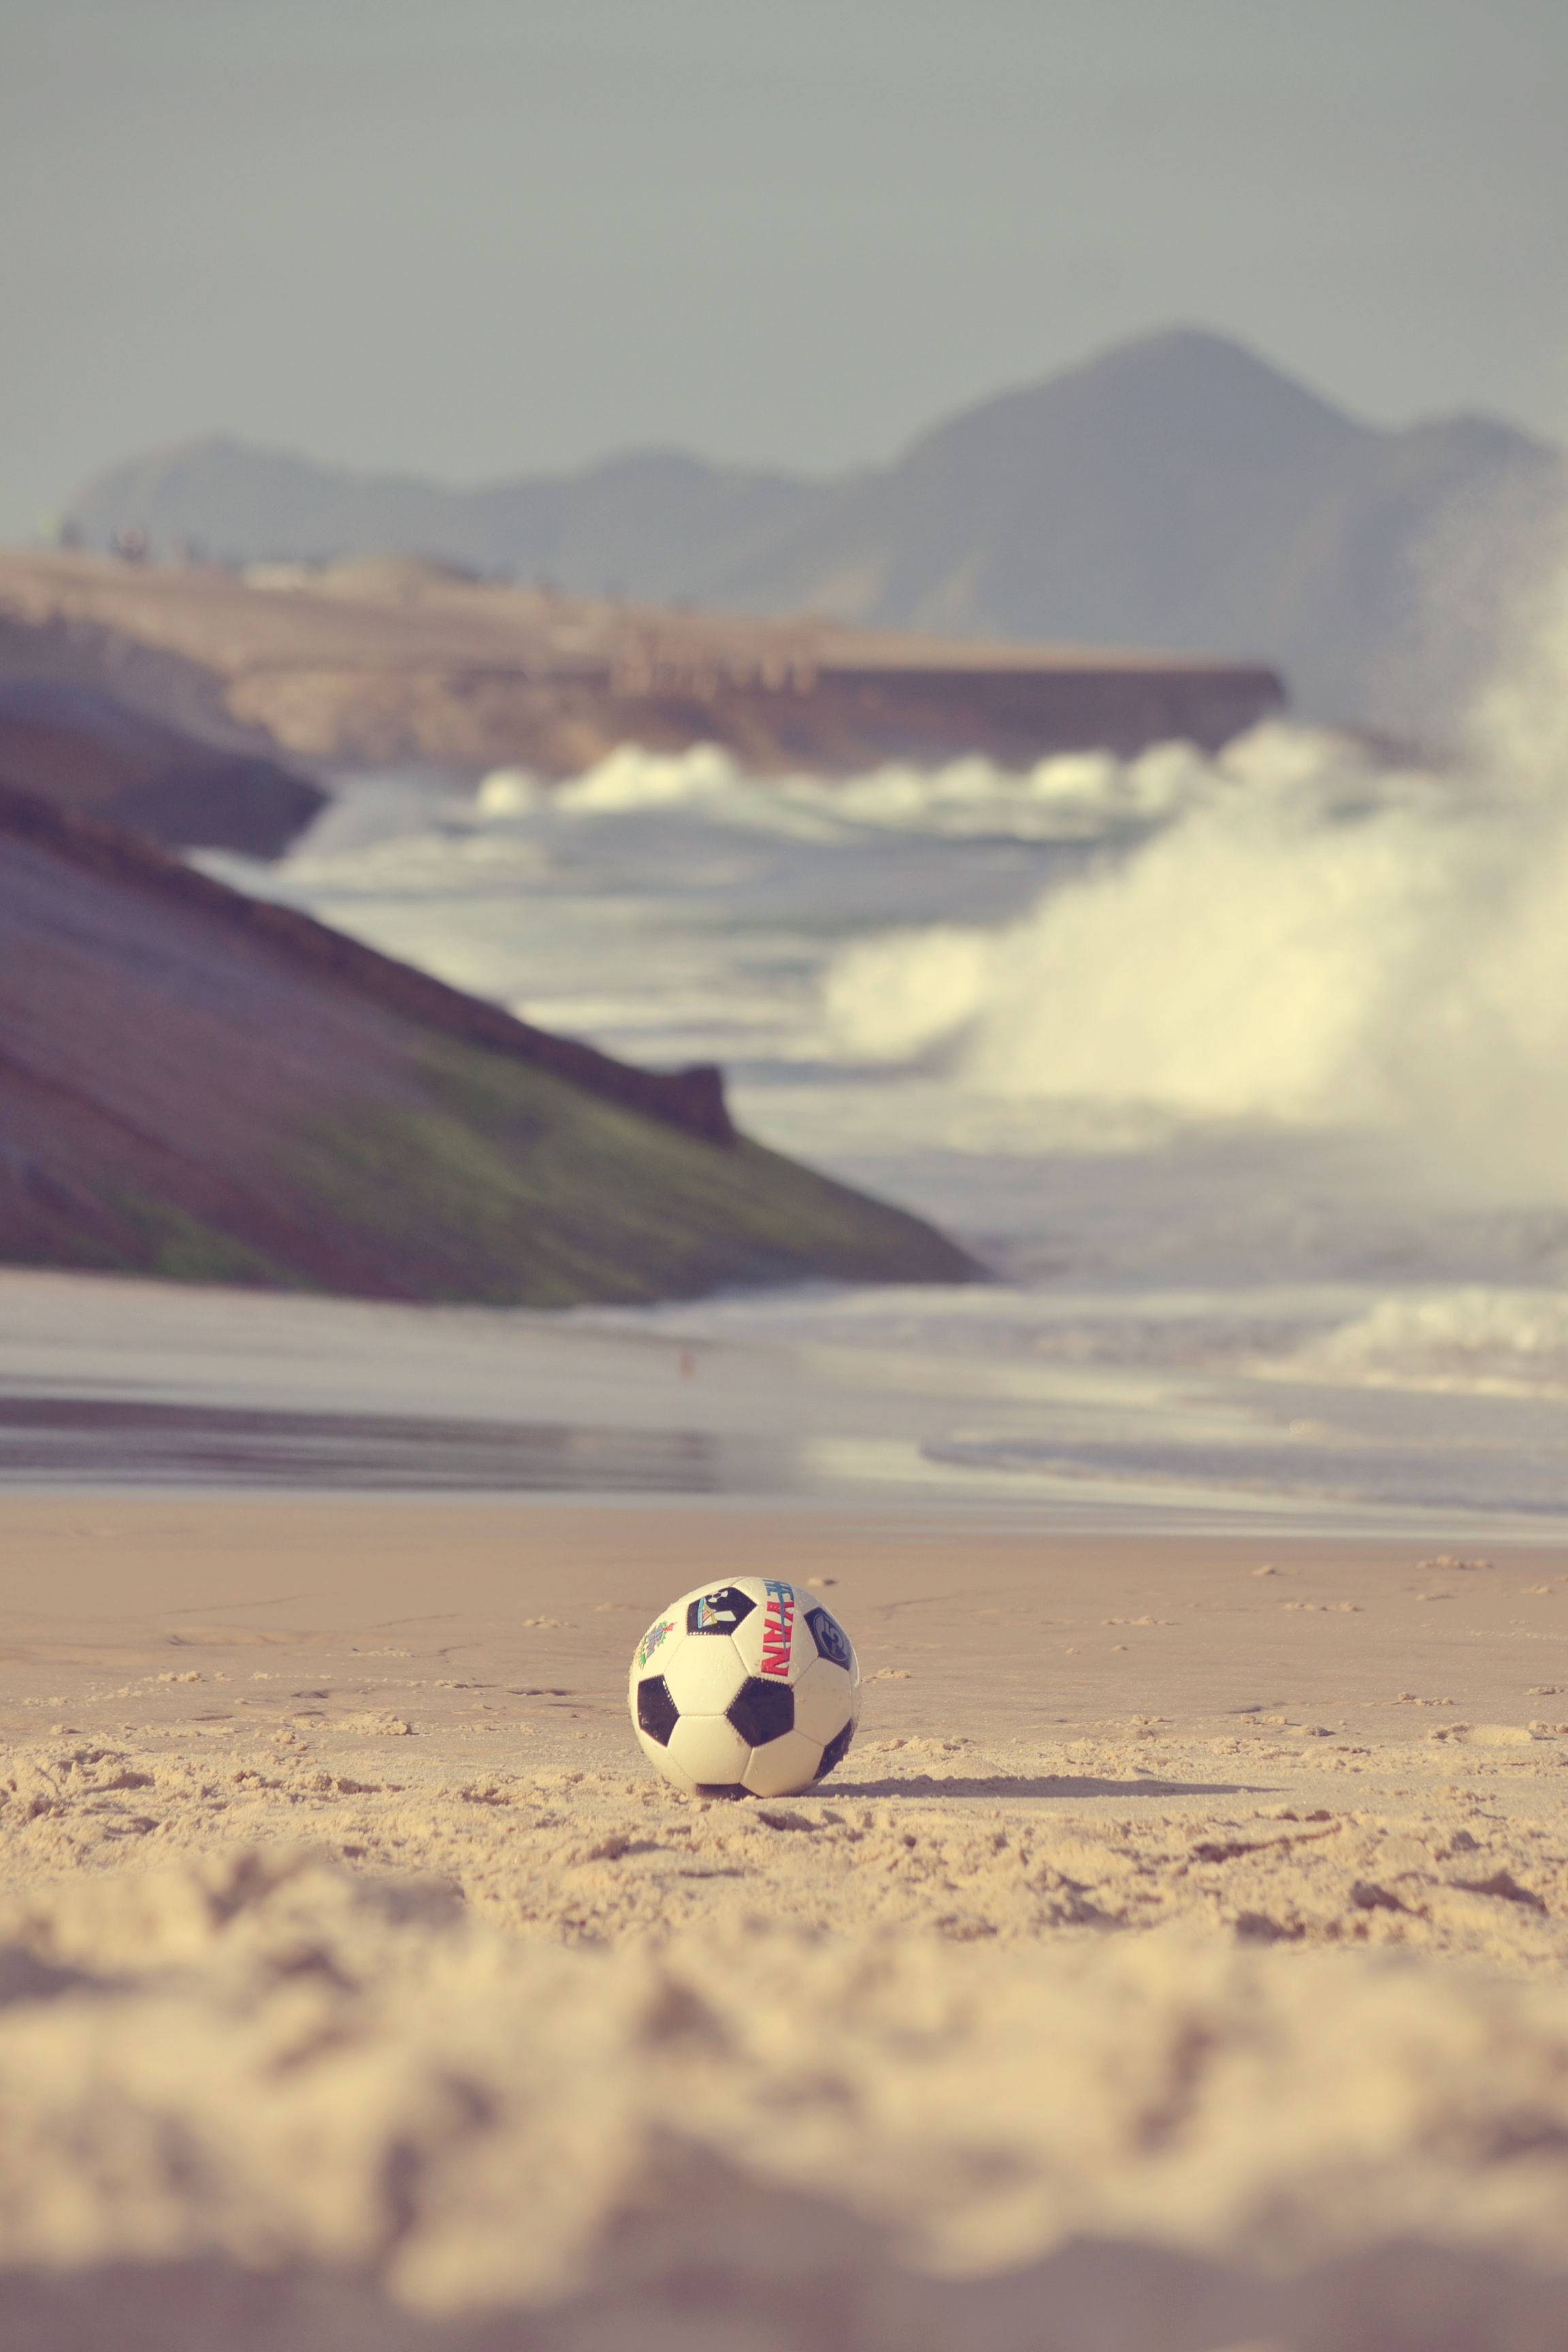
beach, landscape, sea, coast, water, sand, ocean, horizon, mountain, cloud, sky, sunrise, sunset, sport, game, morning, shore, wave, travel, recreation, reflection, island, arctic, leisure, seashore, outdoors, waves, clouds, fun, daylight, ball, soccer ball, natural environment, atmosphere of earth